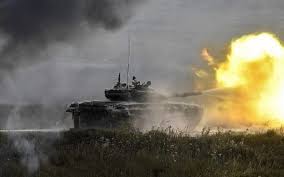
Label: T-90